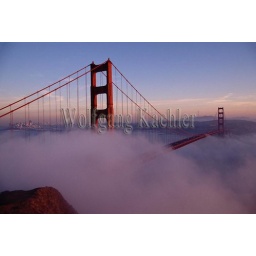
Usa, california, san francisco, golden gate bridge with fog rolling in